Krishnanattam

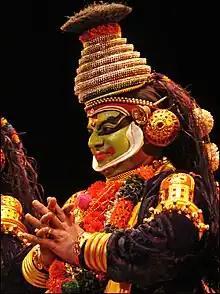
Krishnanattam Mudra

King Manaveda told Vilwamangalam about his ambition to view Krishna. The next day the Swamiyar told him that Guruvayurappan has given his consent and Manaveda can see Guruvayurappan playing in the early hours of the morning at the platform of the Elanji tree. He could only see and not touch Him. When as per this agreement, Manaveda saw Guruvayurappan in the form of little child Sri Krishna, he was so excited that he forgot himself and, rushed to embrace little Sree Krishna. Guruvayoorappan immediately disappeared saying, "Vilwamangalam did not tell me that this will happen". However, Manaveda got one peacock feather from the headgear of Bhagavan Krishna.